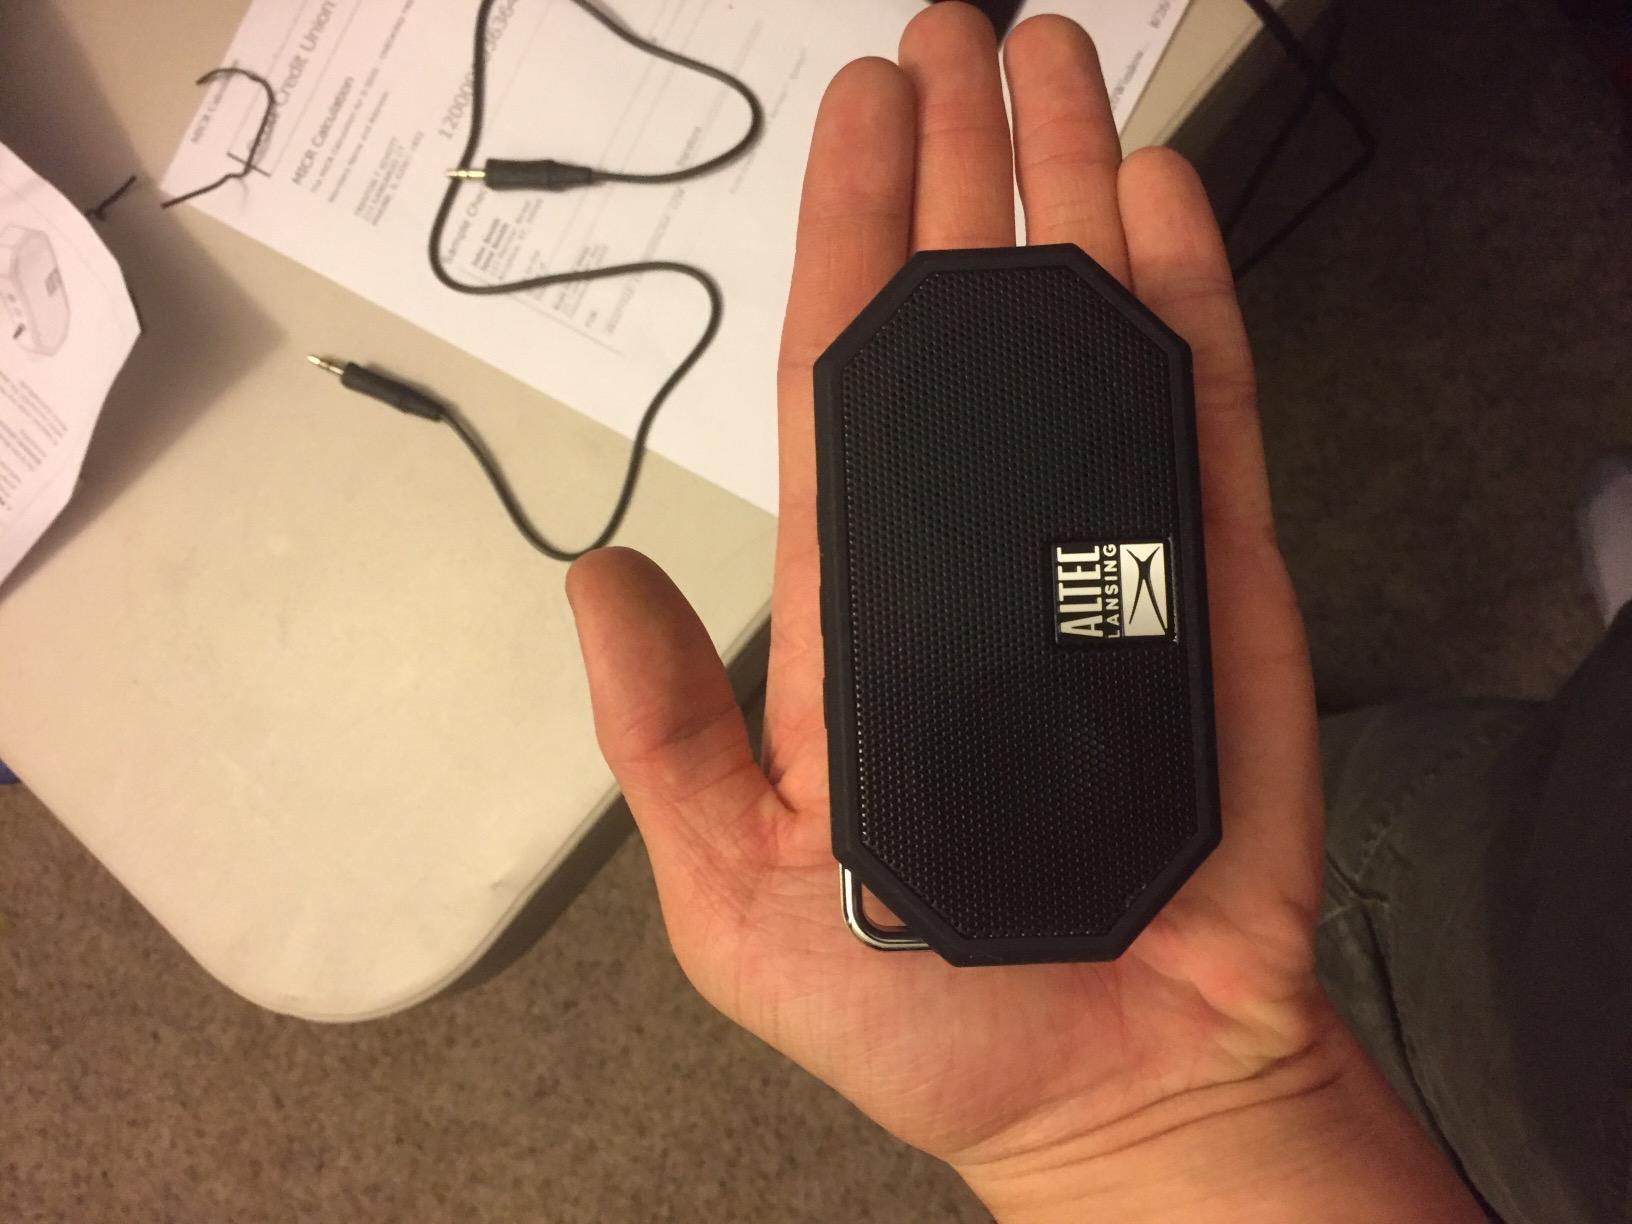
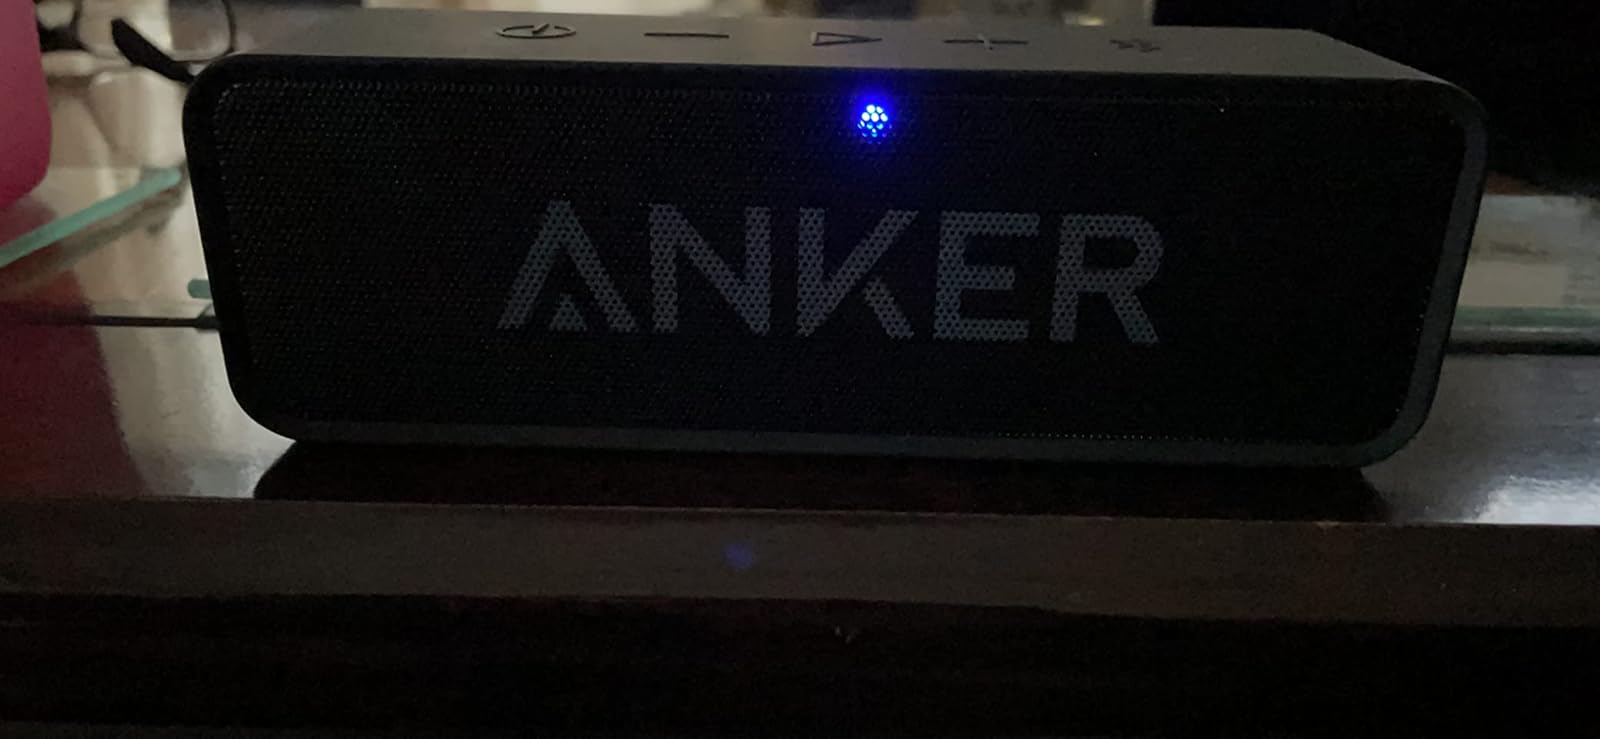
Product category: speaker
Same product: no